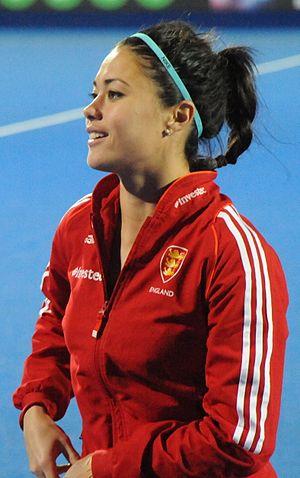
I'm a Celebrity… Get Me Out of Here ! est une émission de télé-réalité britannique importée dans le monde entier. En France, l'émission est connue sous le titre Je suis une célébrité, sortez-moi de là !.